Telephone keypad

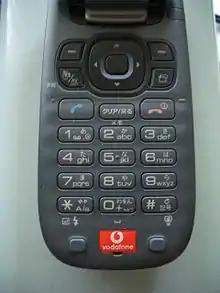
A mobile phone keypad with Latin and Japanese characters.

In the course of telephone history, dials as well as keypads have been associated with various mappings of letters and characters to numbers.